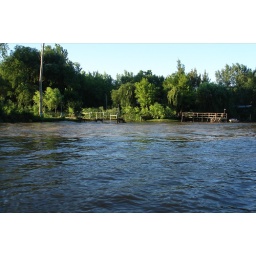
Parana Delta. The water is brown because of iron in the land.